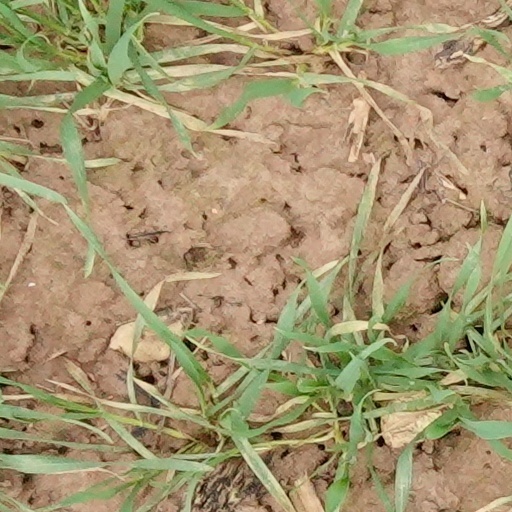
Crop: wheat